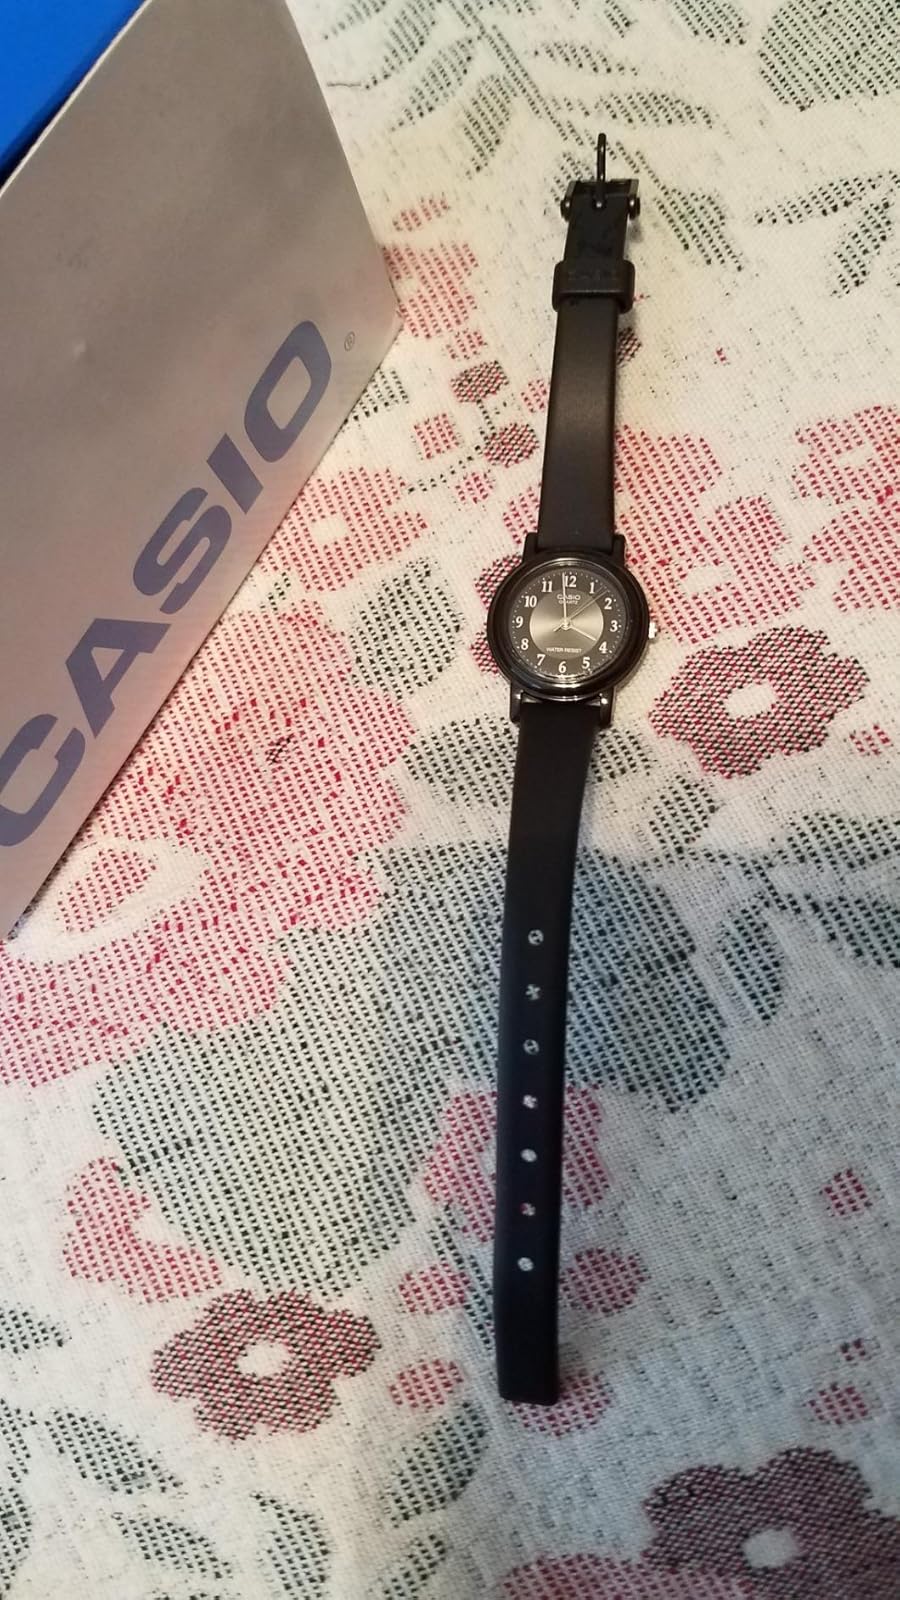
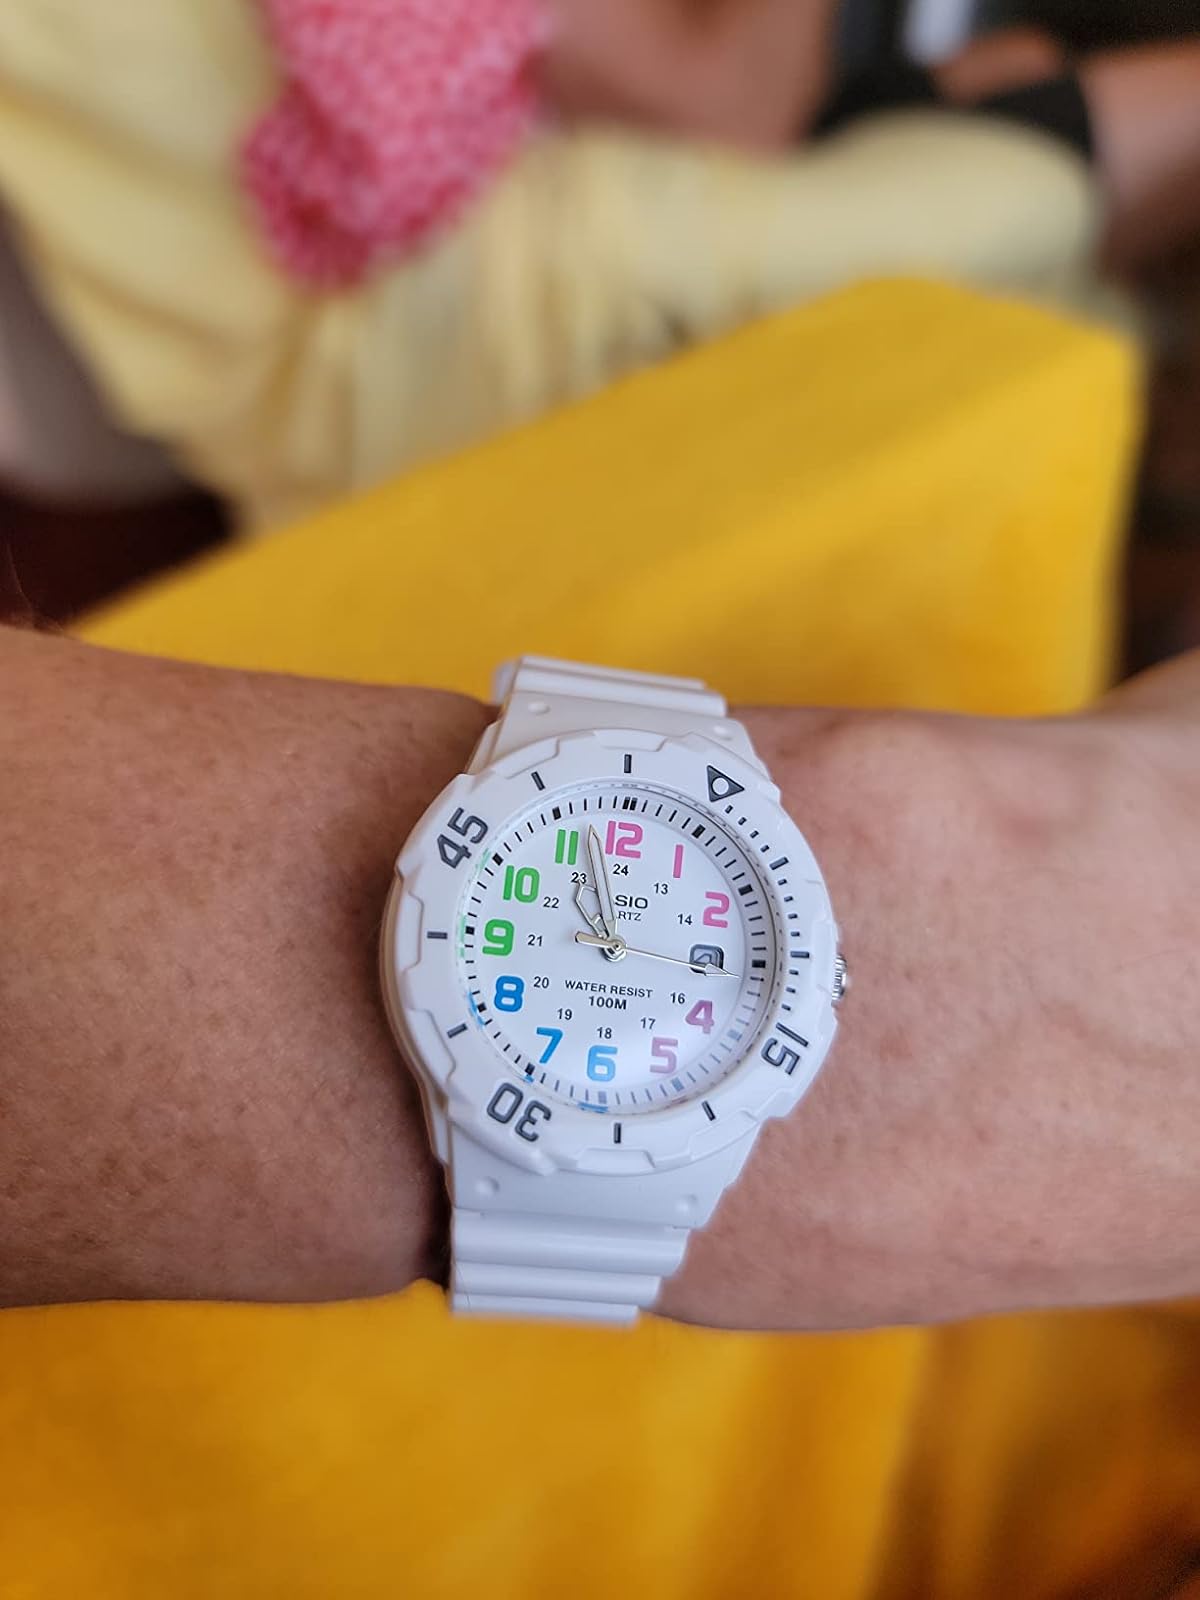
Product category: accessories_watch
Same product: no